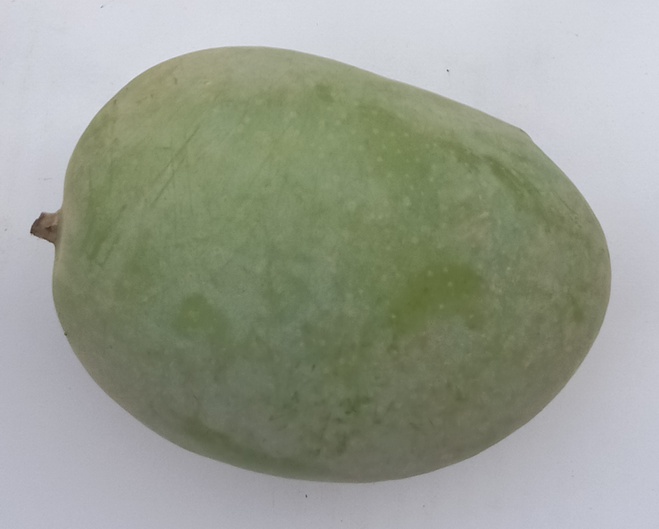
Mango variety: Langra